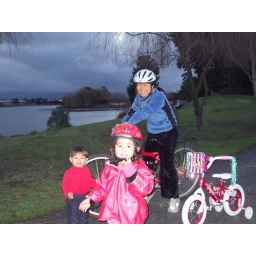
noah fotenos naomi fotenos saori fotenos ride bike at shoreline at mountain view lake by aff filed underwhat